Services marketing

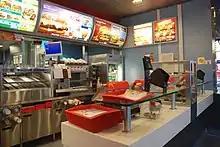
Standardisation, sometimes called the McDonald's approach, helps to reduce perceived risk because consumers can rely on a known product and quality.

While some services may possess a number of search attributes (tangible dimensions), most services are high in experience or credence properties. Empirical studies have shown that consumers' perceived risk increases along the search-experience-credence continuum. The implication is that services tend to be high involvement decisions – where the consumer invests more heavily in information search activities during the purchase decision.